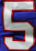
Number: 5